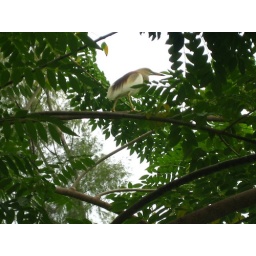
a bird in the tree